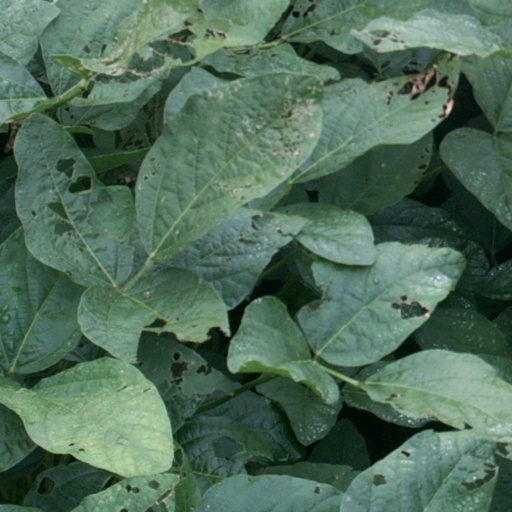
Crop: soybean